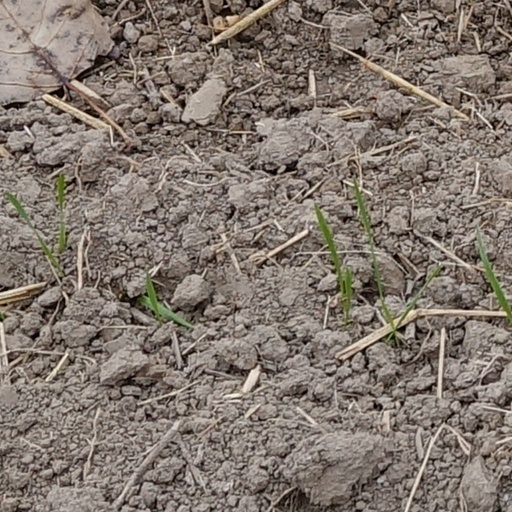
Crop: wheat